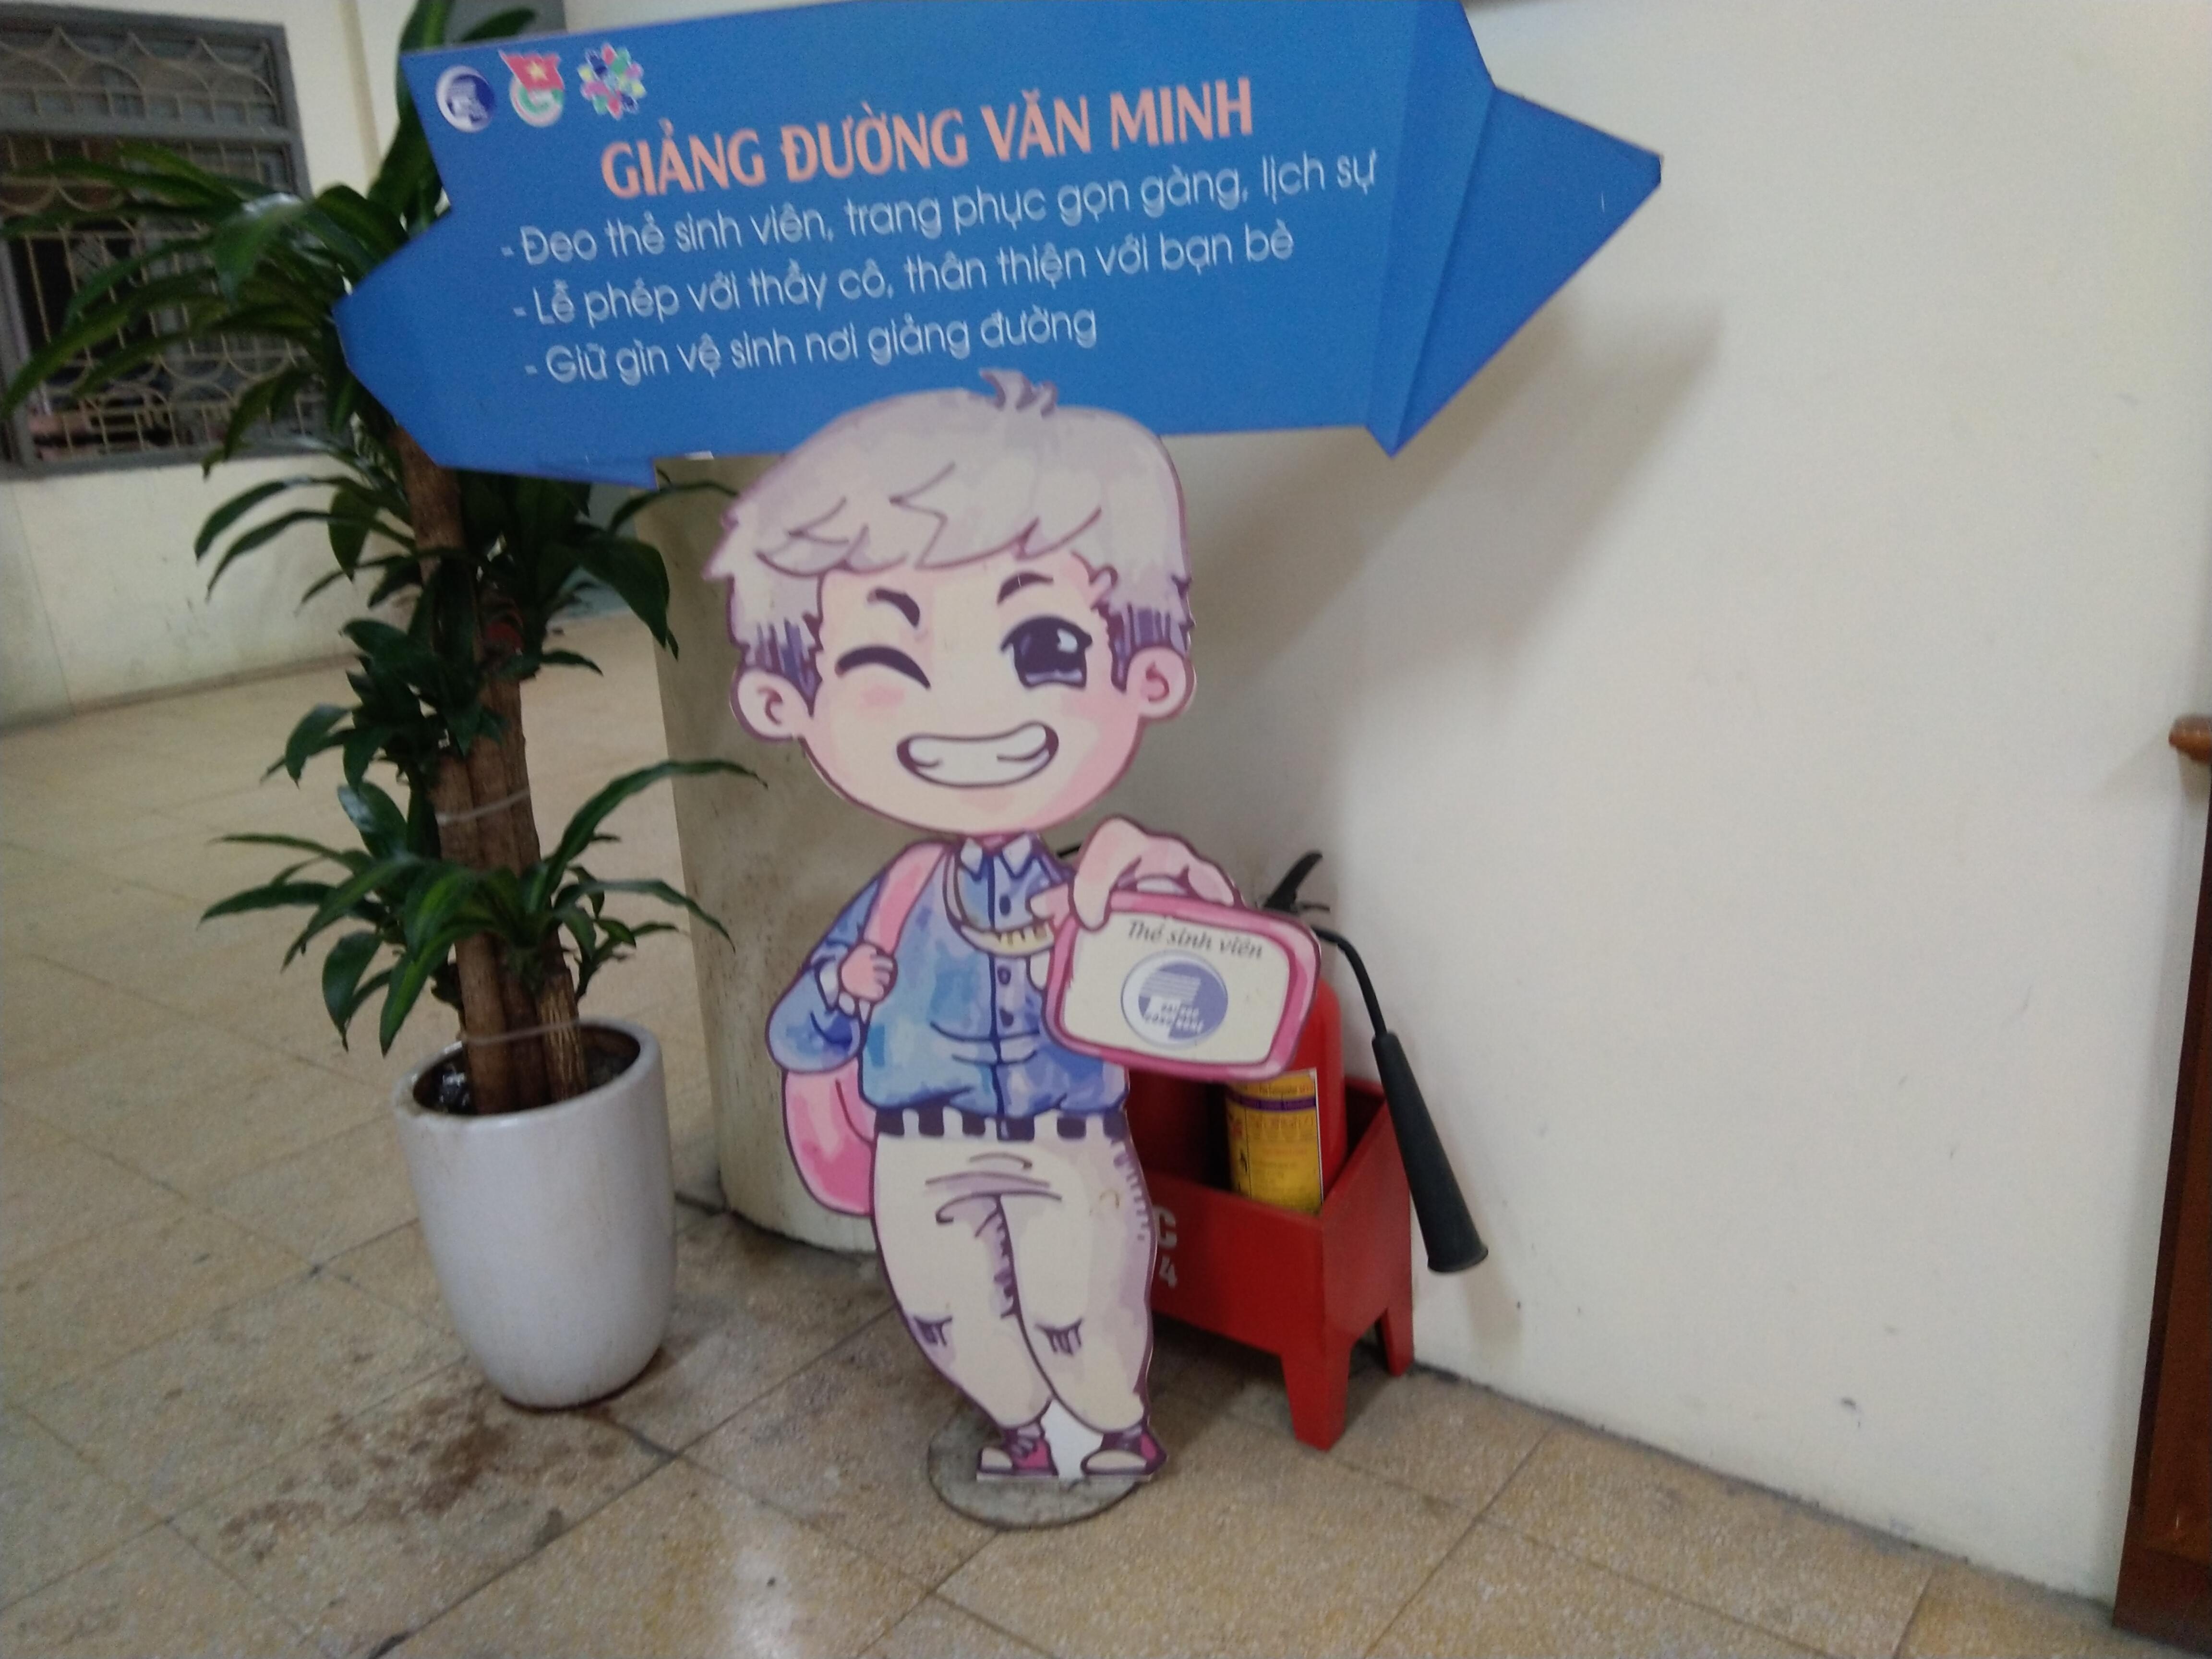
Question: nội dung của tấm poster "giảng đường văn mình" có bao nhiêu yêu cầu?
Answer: ba yêu cầu